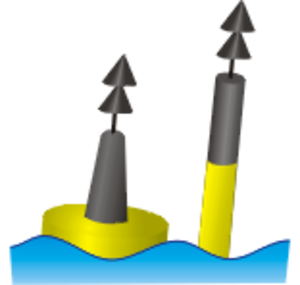
Dans le domaine maritime, le balisage désigne l'ensemble des marques ou balises fixes ou flottantes placées en mer ou à terre qui indiquent aux navires les dangers et le tracé des chenaux d'accès aux ports et abris.